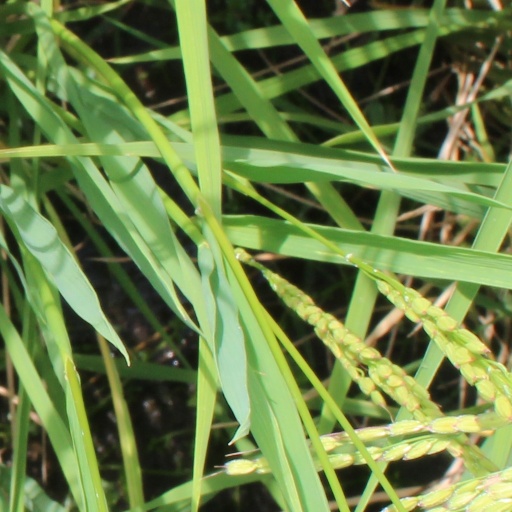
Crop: rice